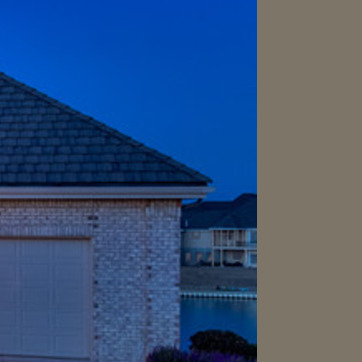
Material: other